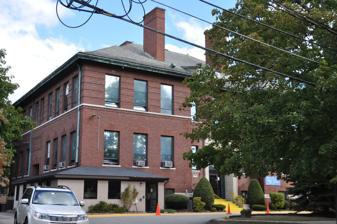
Building: Royal E. Robbins School
Country: United States of America
Year built: 1901
United States historic place Royal E. Robbins School U.S. National Register of Historic Places Show map of Massachusetts Show map of the United States Location 58 Chestnut St., Waltham, Massachusetts Coordinates 42°22′08.8″N 71°14′19.5″W / 42.369111°N 71.238750°W / 42.369111; -71.238750 Built 1901 Architect Patch, Samuel Architectural style Colonial Revival, Georgian Revival MPS Waltham MRA NRHP reference No. 89001496 Added to NRHP September 28, 1989 The Royal E. Robbins School is a historic school building at 58 Chestnut Street in Waltham, Massachusetts .  The two story brick Georgian Revival building was built in 1901, during a period of rapid growth on the city's South Side.  It is named for Royal E. Robbins, a major figure in the founding of the Waltham Watch Company , a major economic force in that area.  It is now a community center. The building was listed on the National Register of Historic Places in 1989. See also National Register of Historic Places listings in Waltham, Massachusetts References